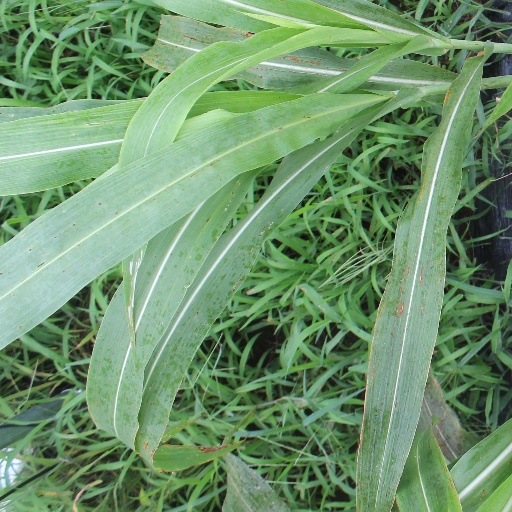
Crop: sorghum